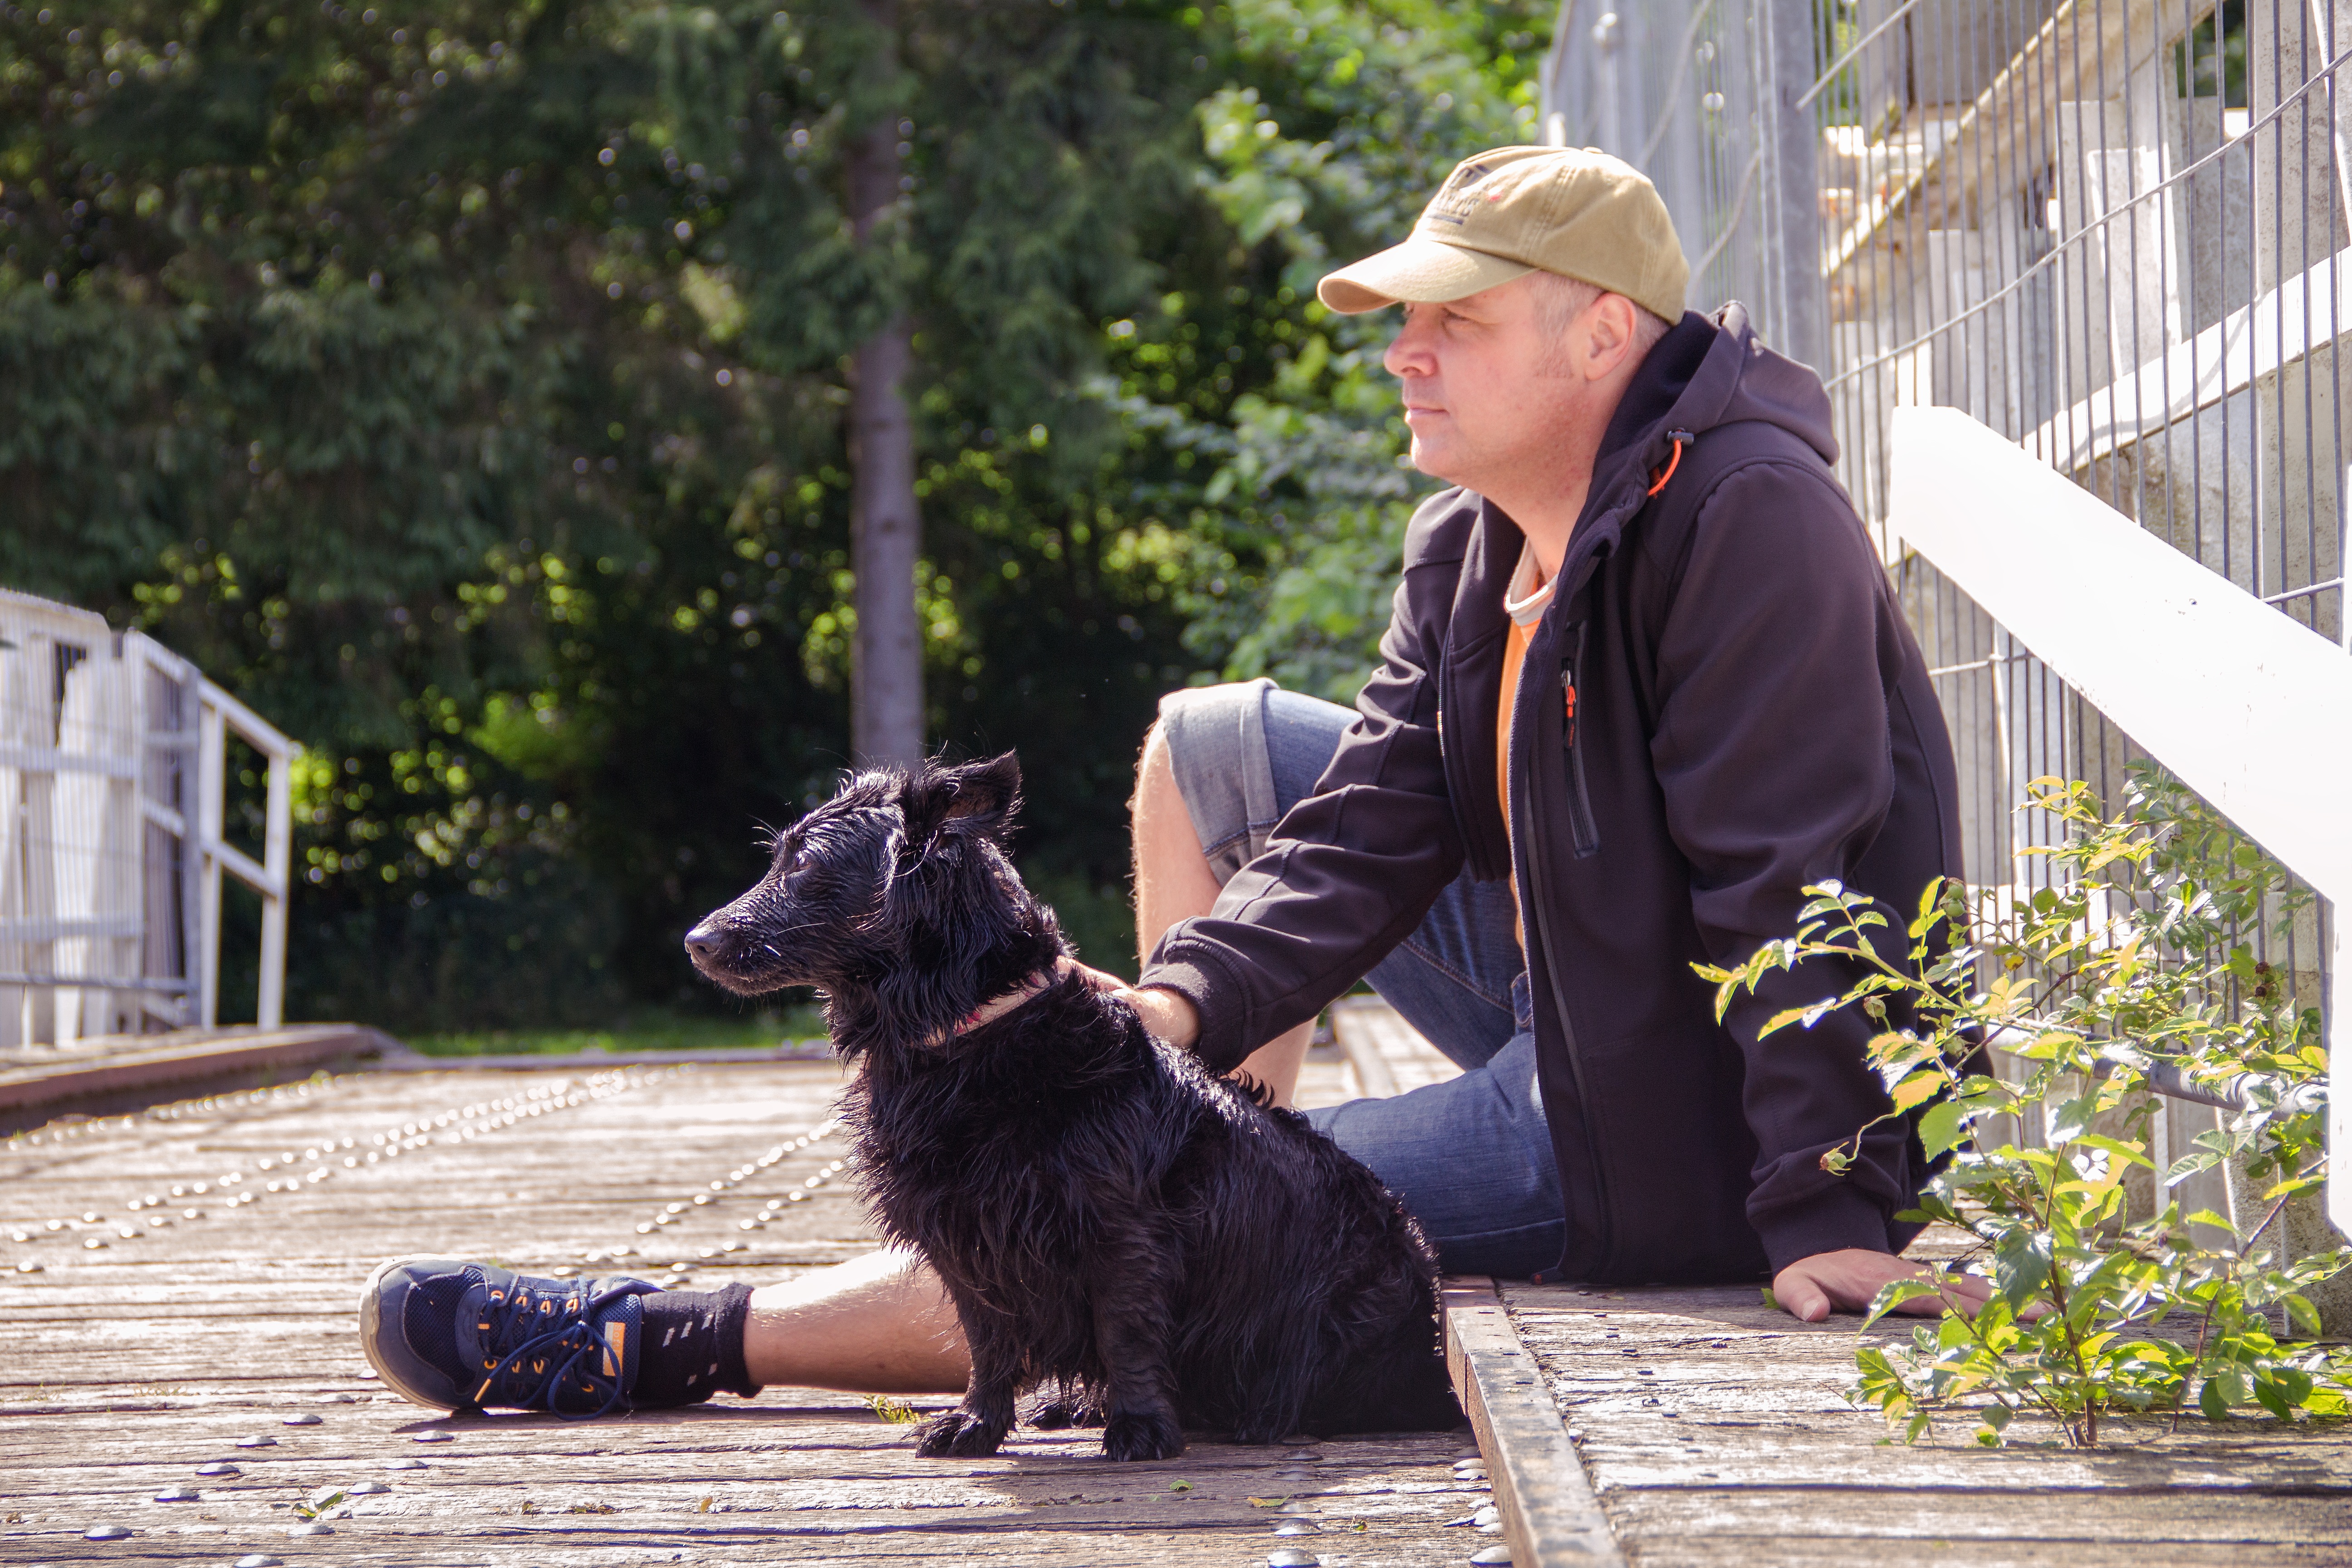
water, nature, lake, wet, dog, animal, summer, walk, pet, action, mammal, fun, rolling, attention, dog breed, cooling, animal portrait, rainy weather, hundeportrait, dog halter, water dog, black fur, wet dog, wet fur, herrchen with dog, dog walking, dog like mammal